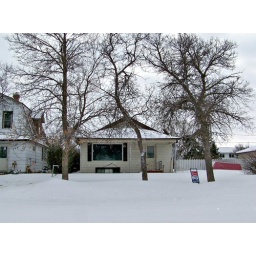
House with street trees and a real estate 'For Sale' sign in the town of Cabri, Saskatchewan.March 2011.